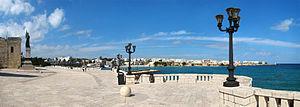
Otranto, Pouilles, Italie. Le belvédère le long de la Lungomare degli Eroi.
La province de Lecce est une province italienne faisant partie de la région des Pouilles et entièrement comprise dans le Salento. Elle compte environ 790 000 habitants et sa capitale est Lecce.
Otrante, est une commune de la province de Lecce dans les Pouilles, en Italie, ayant donné son nom au canal d'Otrante qui sépare l'Italie de l'Albanie.